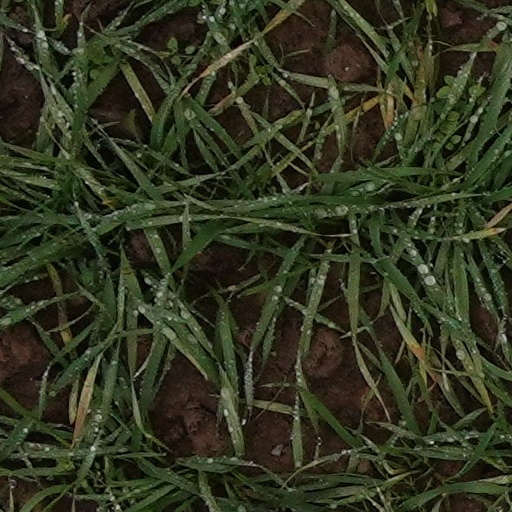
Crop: wheat